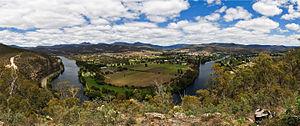
New Norfolk est une ville située au sud-est de la Tasmanie, en Australie sur le bord de la Derwent River et sur la Lyell Highway.